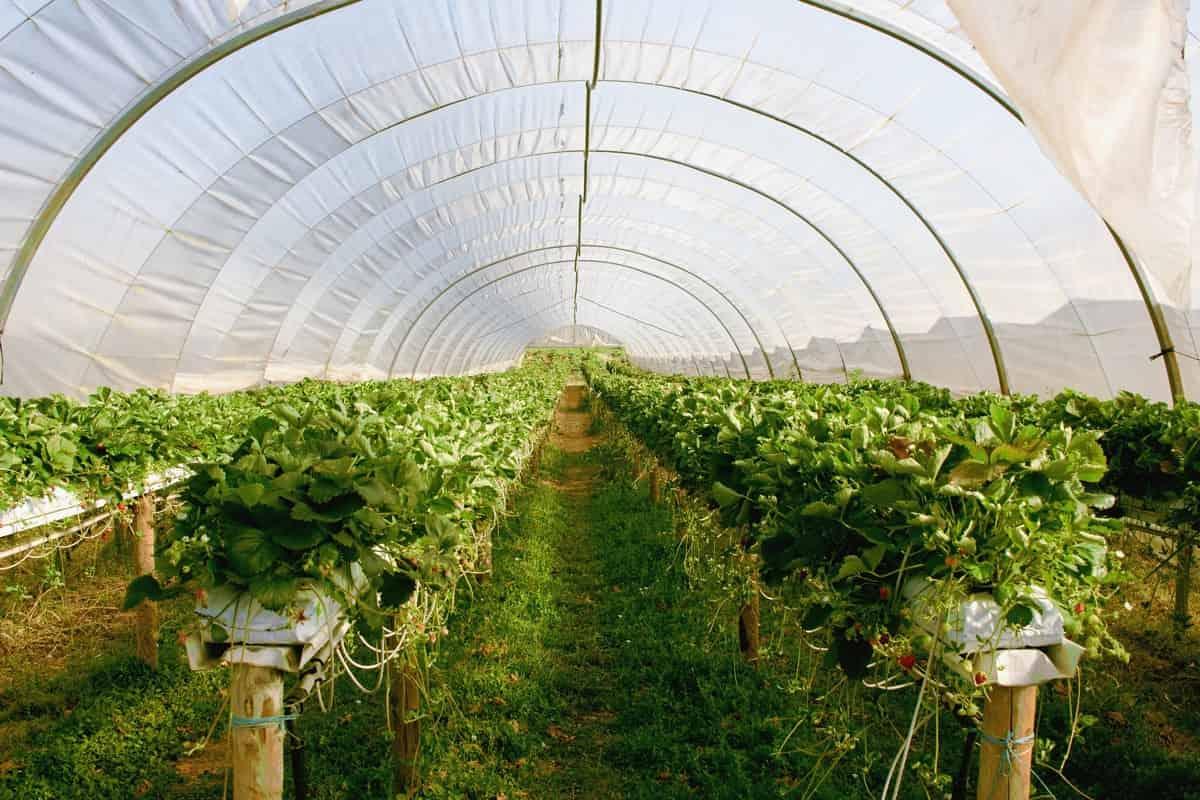
Mazao mbalimbali yaliyohifadhiwa vizuri ndani ya jumba maalumu la kitalu, ambapo mazingira safi na yaliyopangwa kuonyesha utaratibu wa kisasa wa kuhifadhi mazao kwa ajili ya biashara au usambazaji.